List of fictional astronauts (exploration of inner Solar System)

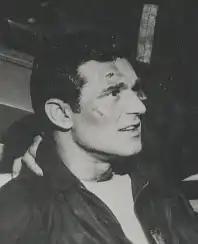
Actor Paul Comi as Warren Marcusson in "People Are Alike All Over" (1959 episode of "The Twilight Zone")

The following is a list of fictional astronauts exploring the inner Solar System.